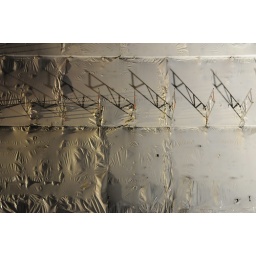
tower bridge by night